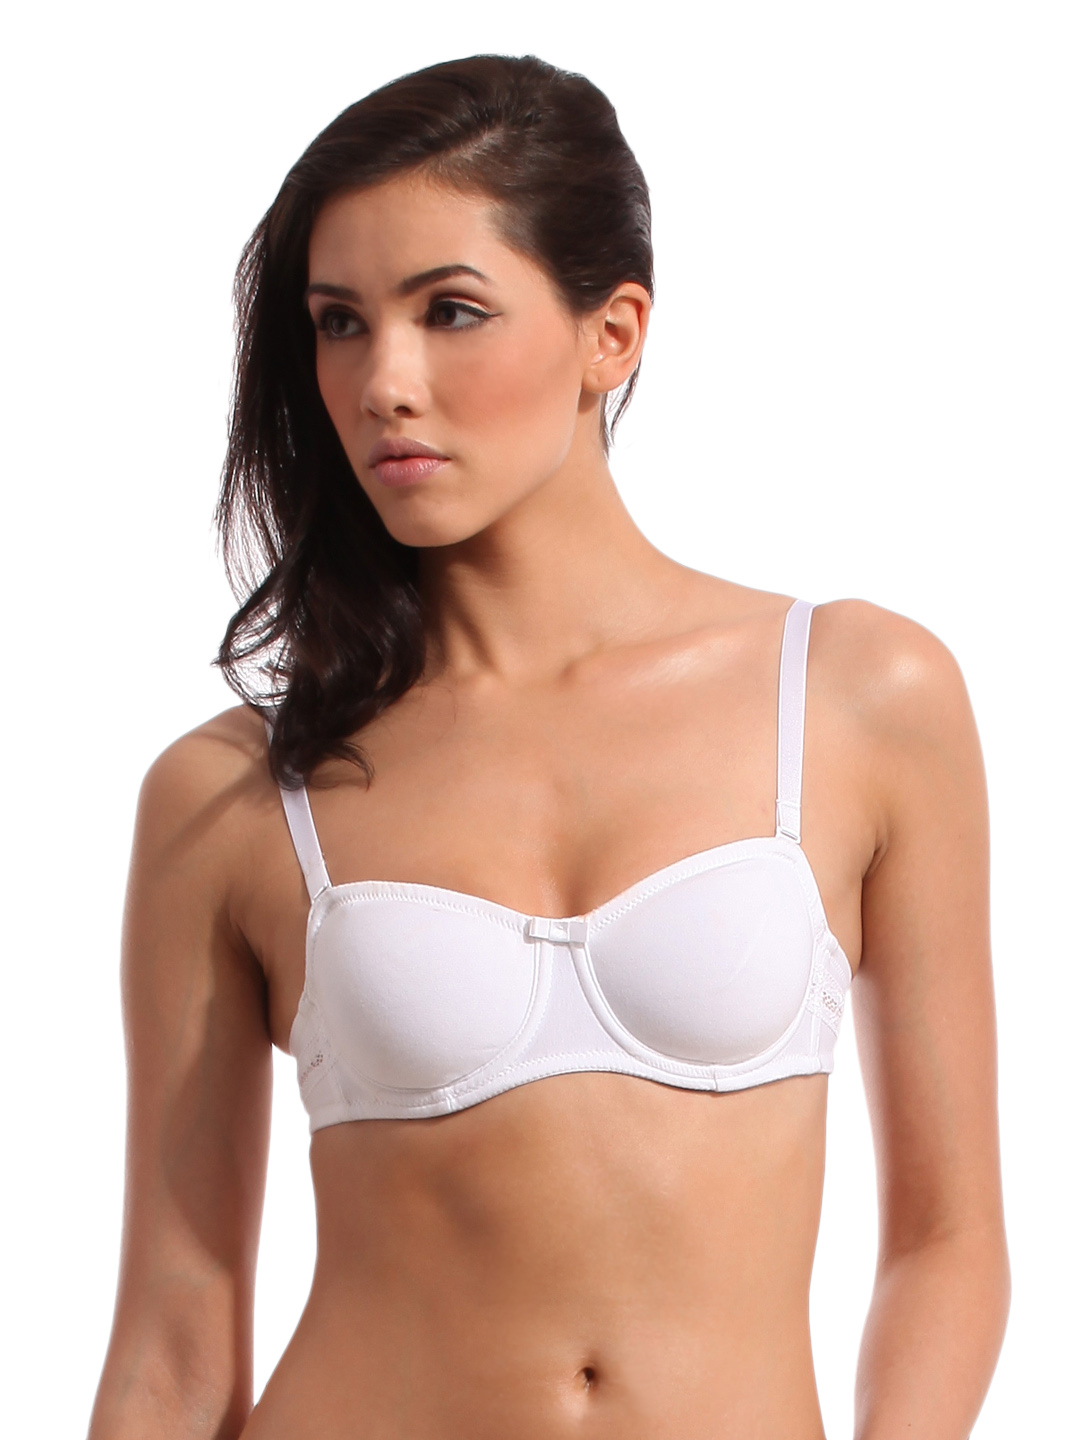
Enamor Women White Bra
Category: Apparel / Innerwear / Bra
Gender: Women
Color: White
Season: Summer 2014
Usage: Casual